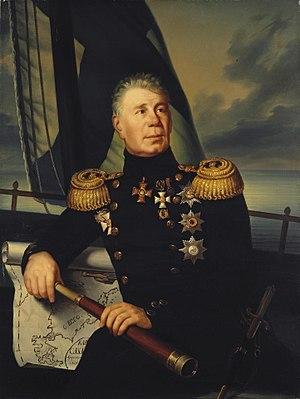
Adam Johann von Krusenstern, également connu sous son nom en russe d'Ivan Fiodorovitch Krusenstern, a été capitaine puis amiral de la marine impériale russe. Ce baron Allemand des pays baltes est né sujet de l'Empire russe à Haggud ou Hakude le 19 novembre 1770. Il est mort à Kiltsi, près de Reval le 24 août 1846, dans le gouvernement d'Estland, aujourd'hui en Estonie.